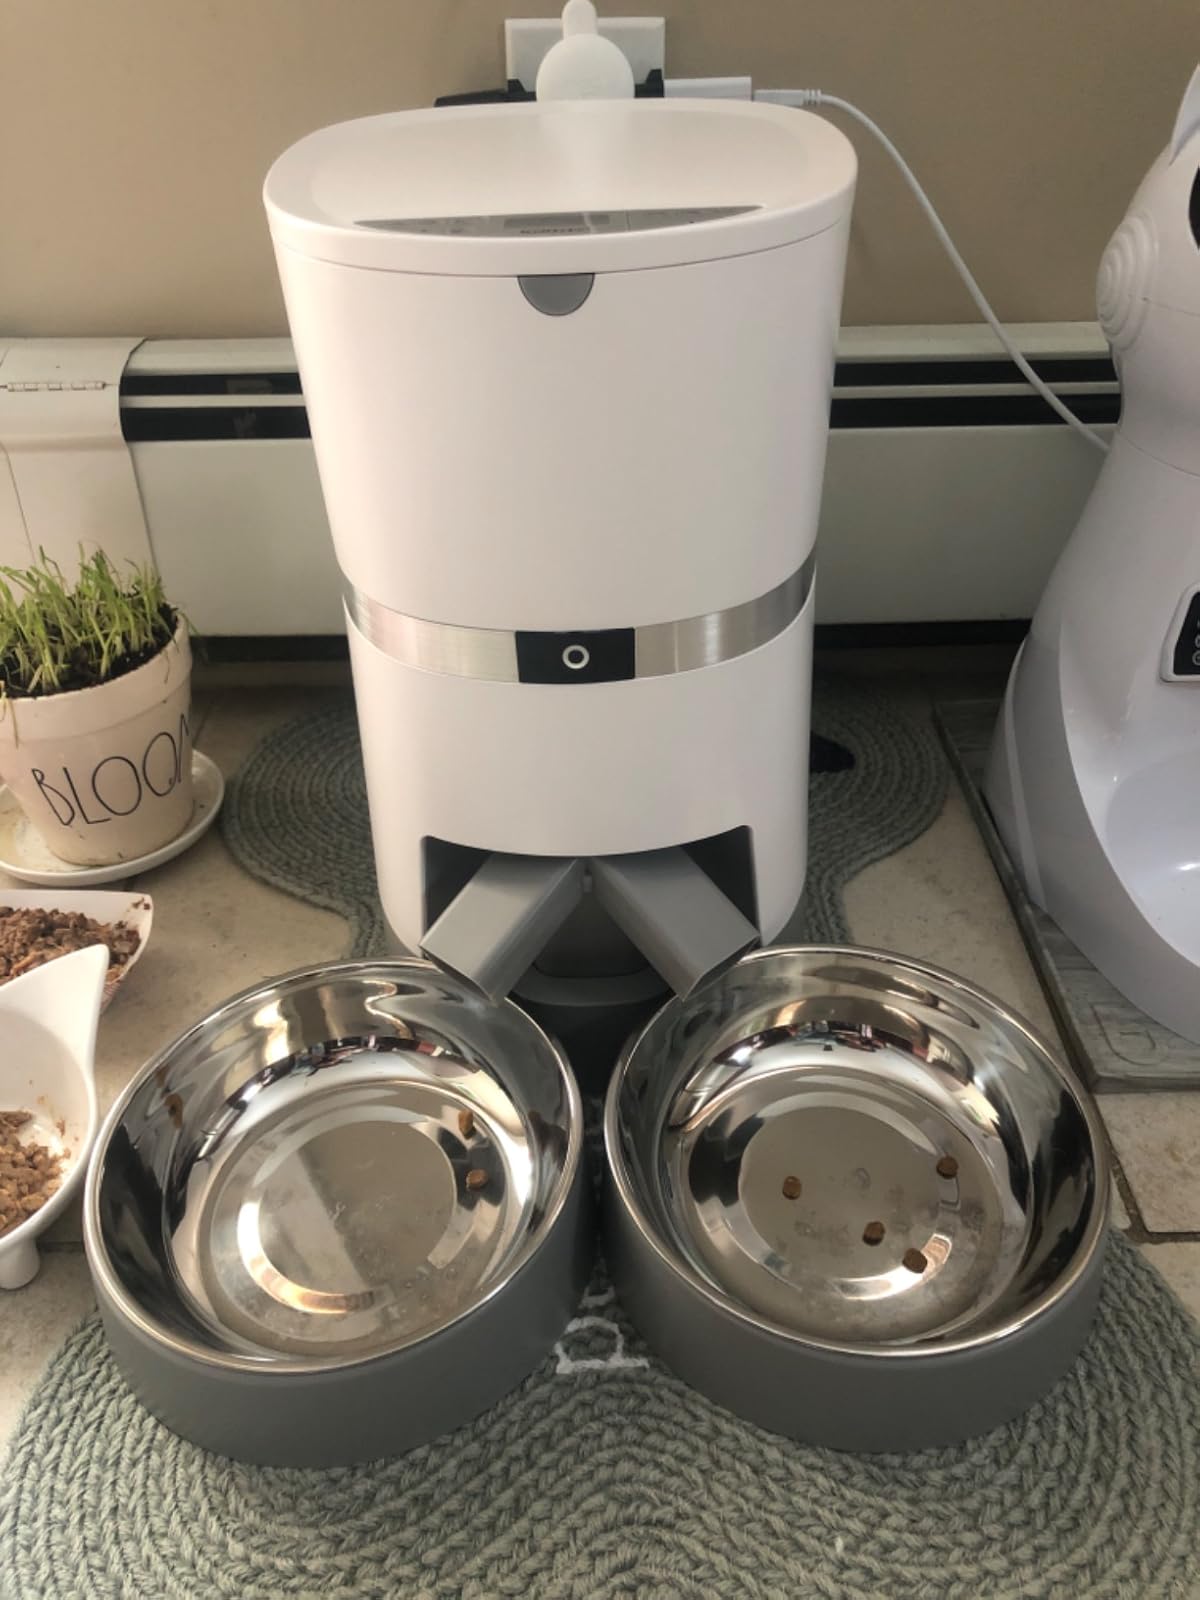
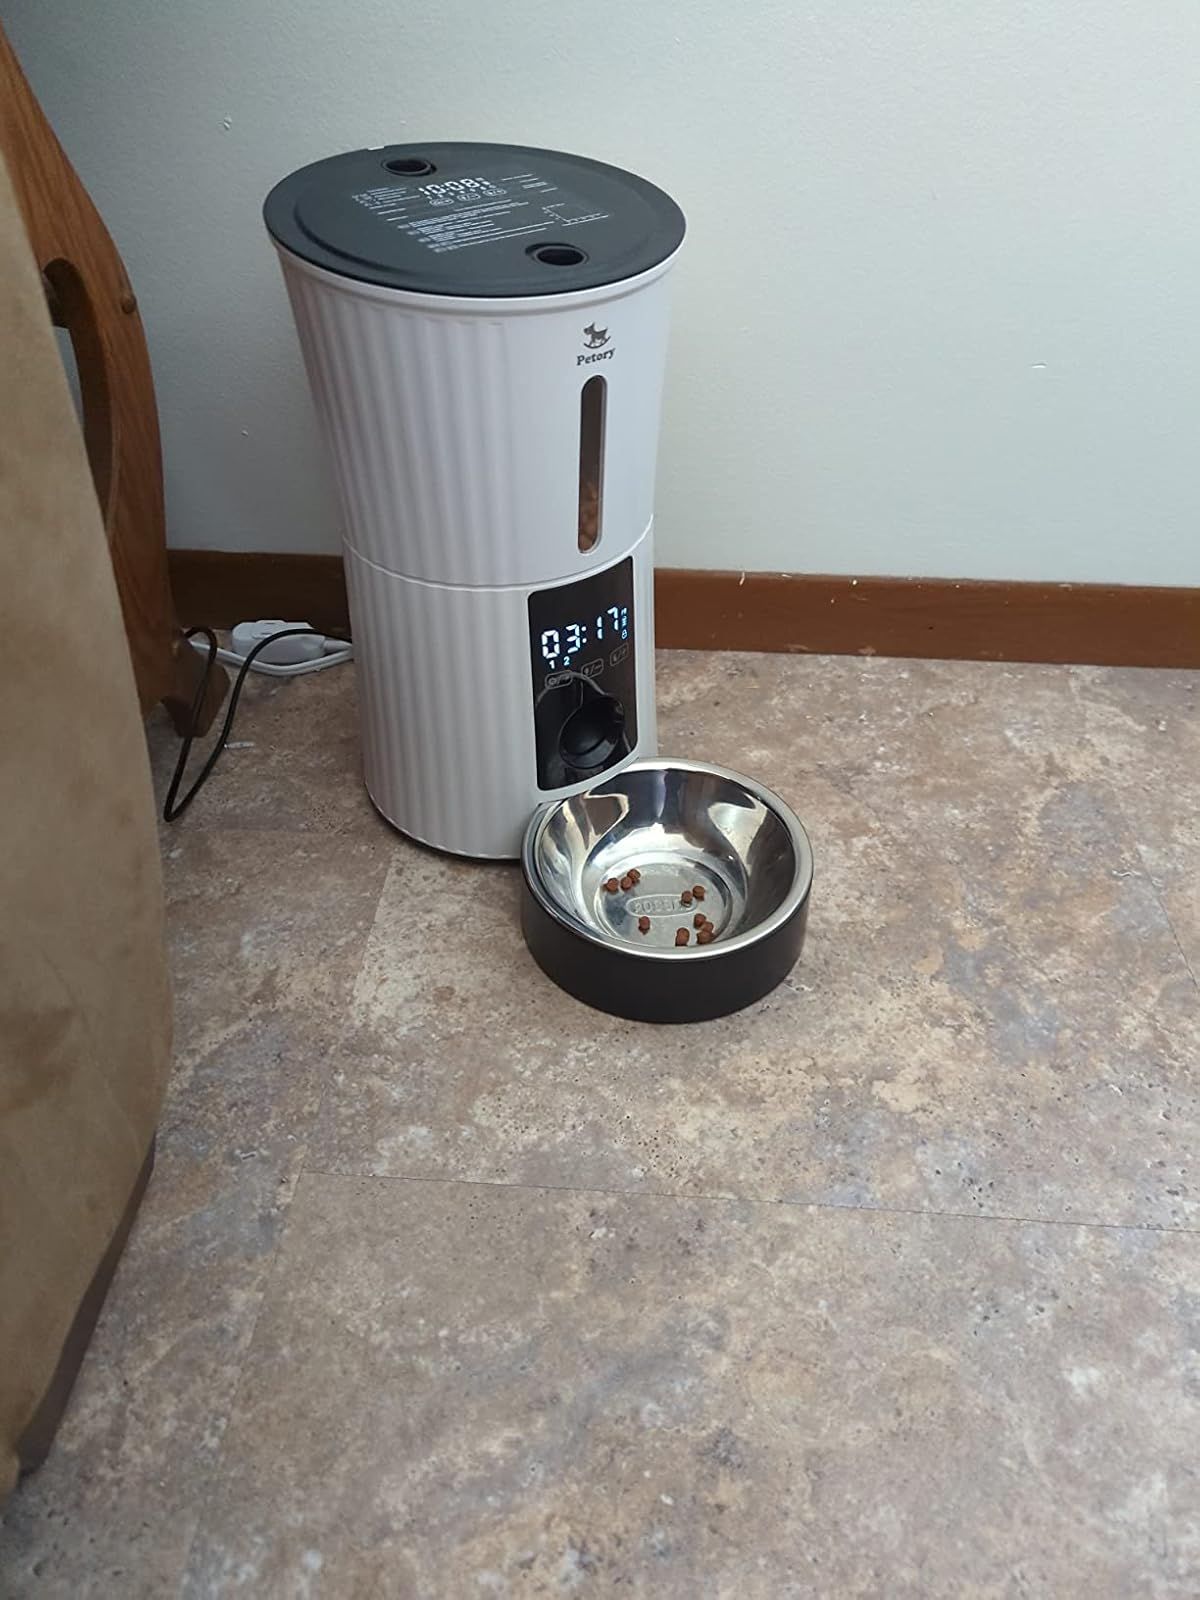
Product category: items_feeder
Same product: no